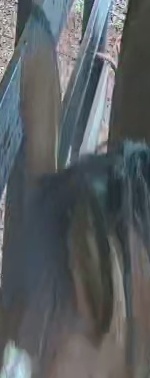
Face region: ears (position_of_ears)
Pain indicator: not_present